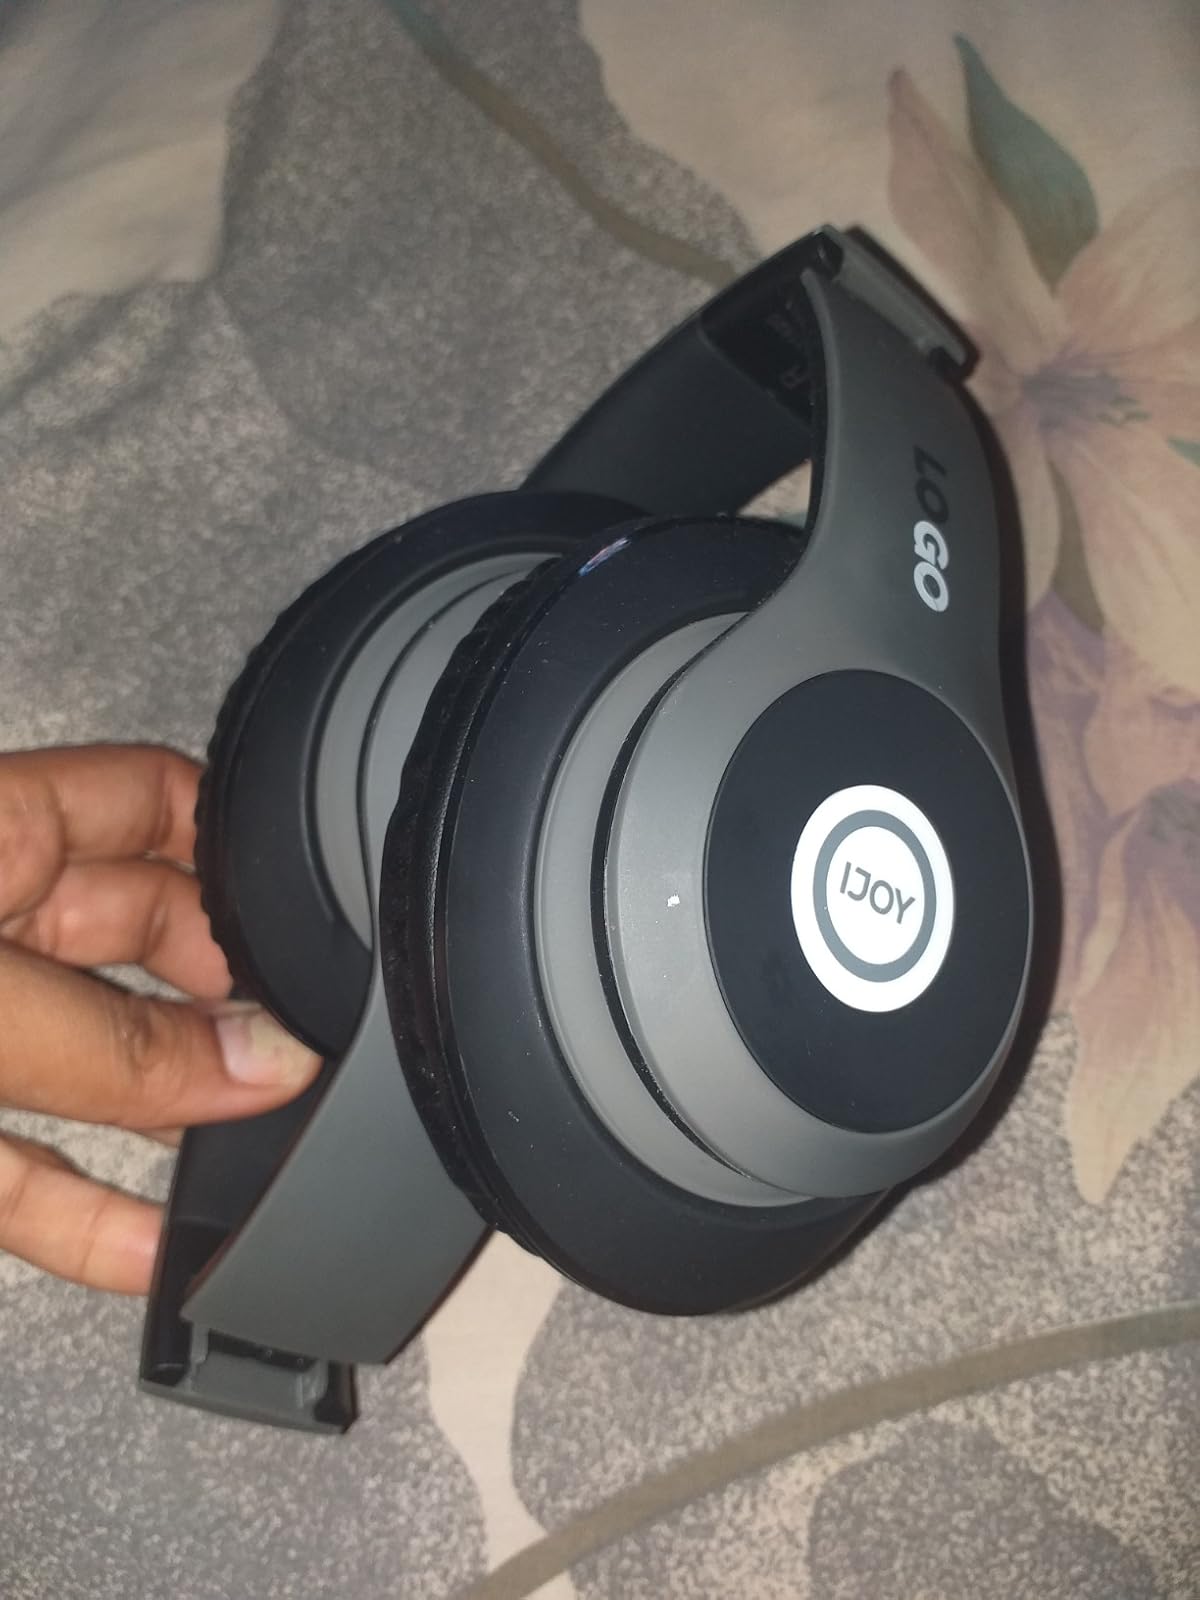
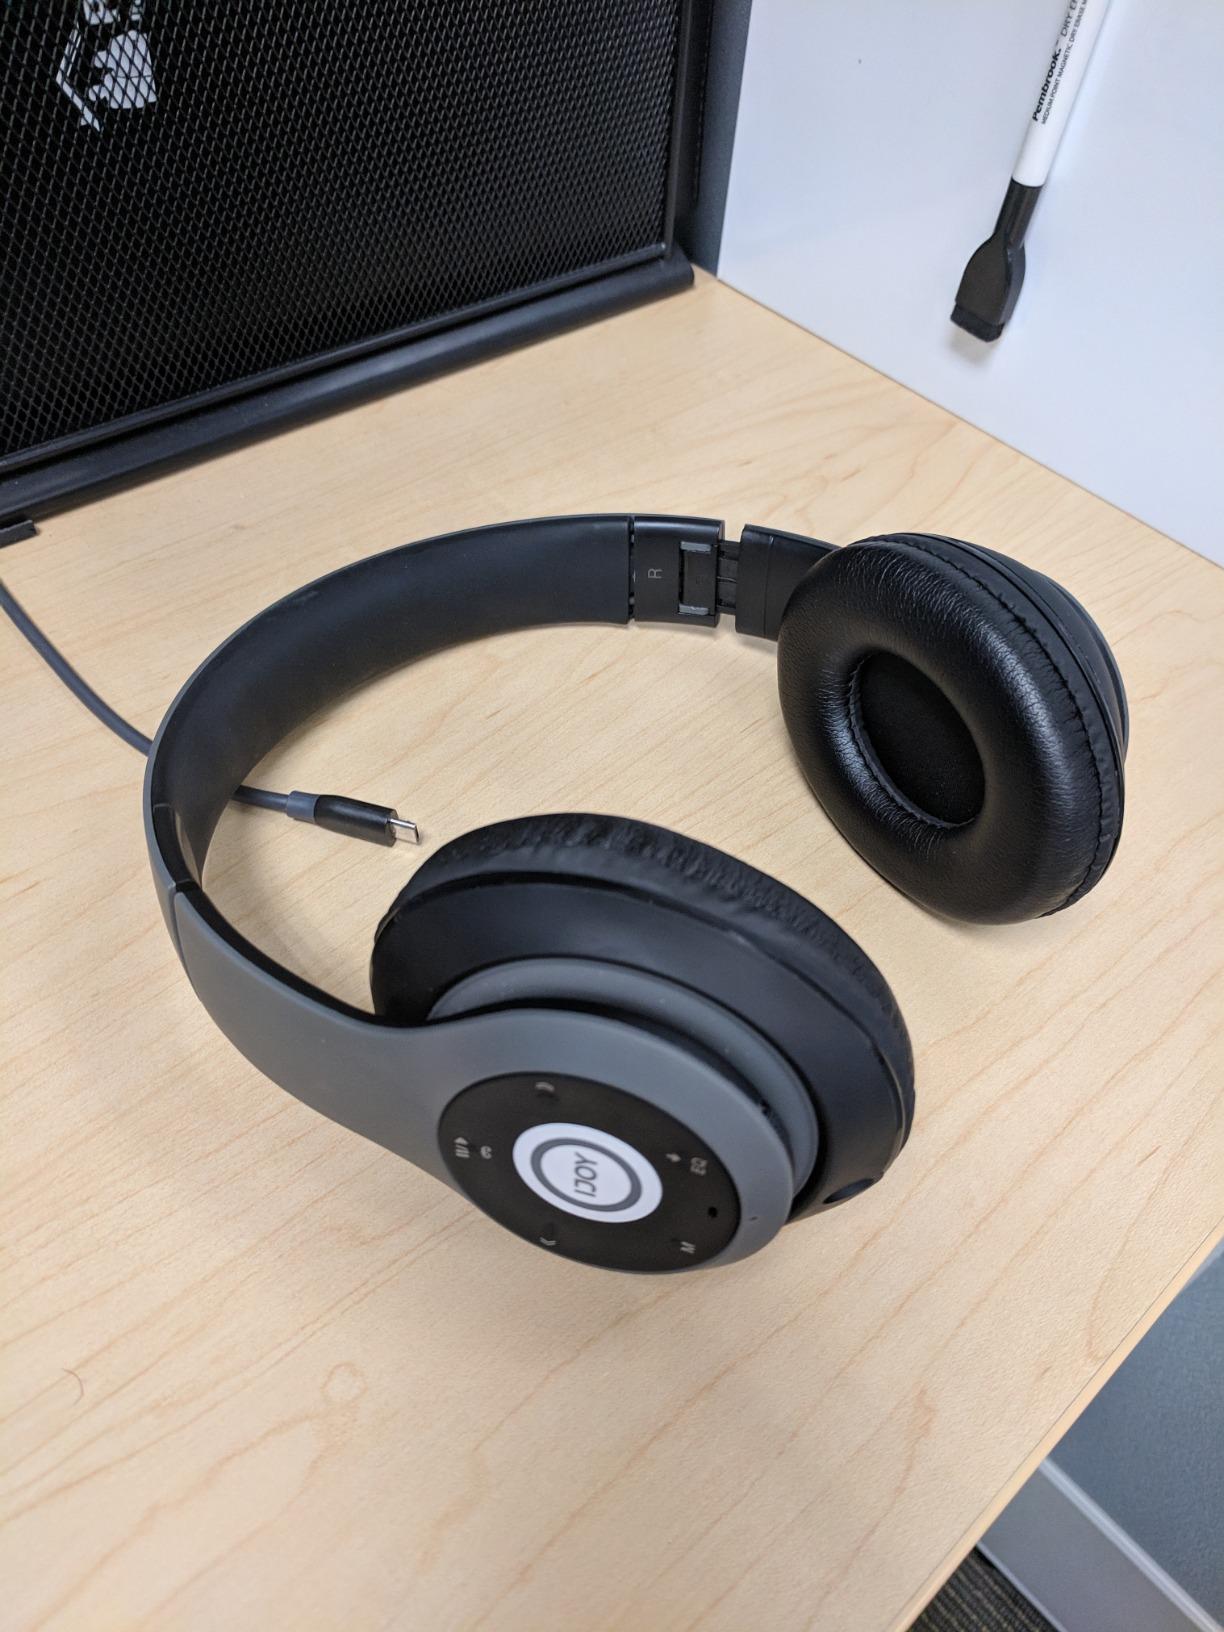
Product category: headphones
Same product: yes